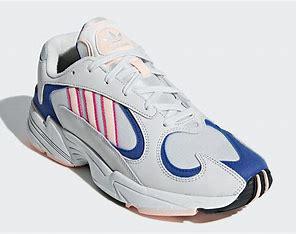
Brand: Adidas
Model: Yung 1